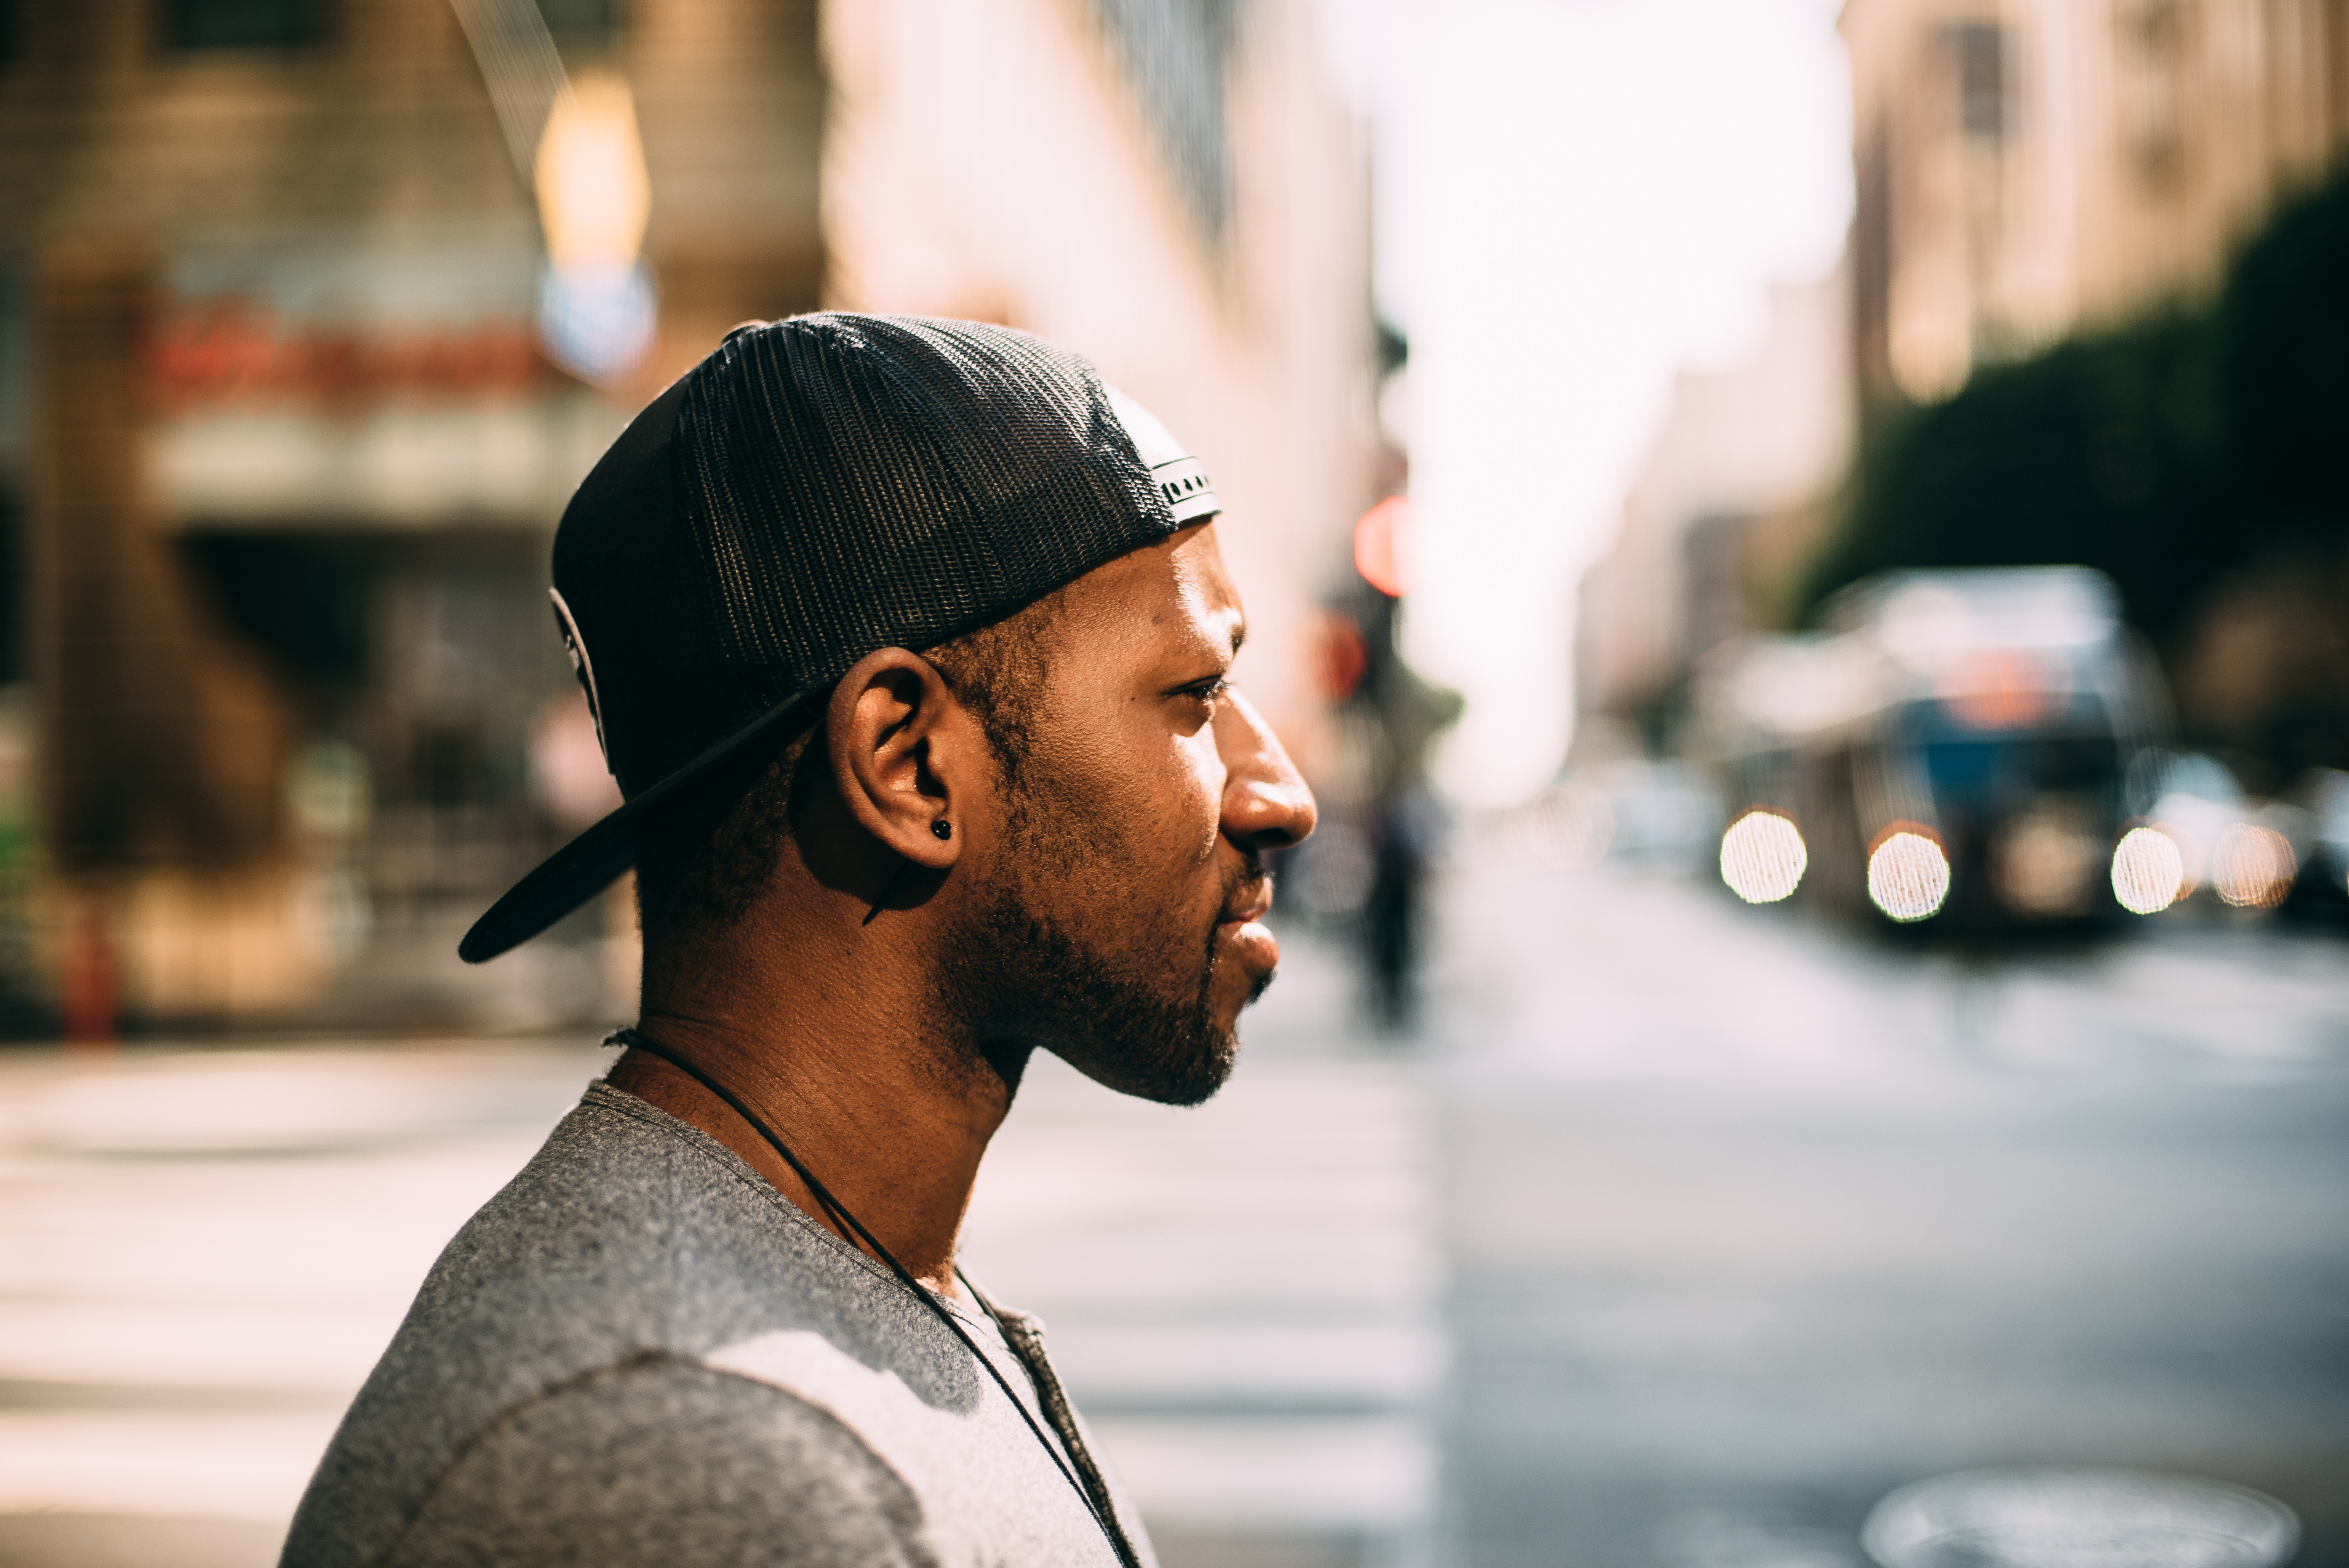
people, cool, beard, facial hair, street, human, cap, street fashion, headgear, moustache, infrastructure, beanie, photography, road, neck, ear, black hair